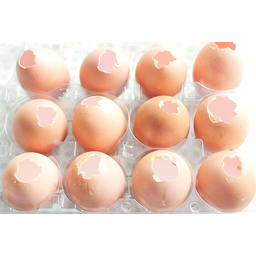
Label: eggshells